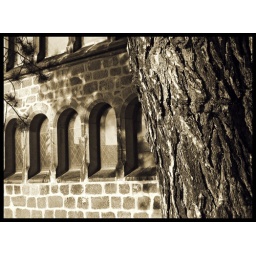
This is a late nineteenth century lutheran church with a mighty pine tree in thre front yard.